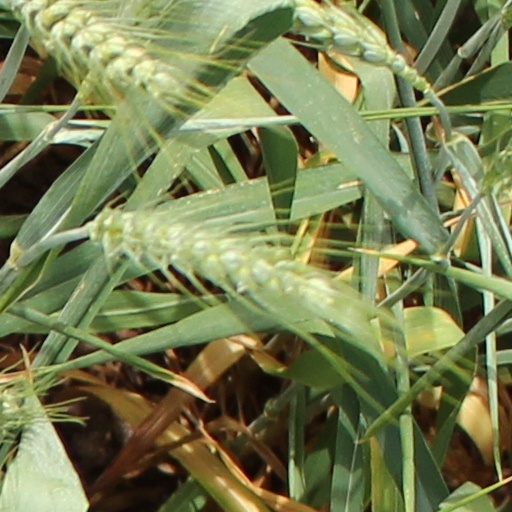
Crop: wheat